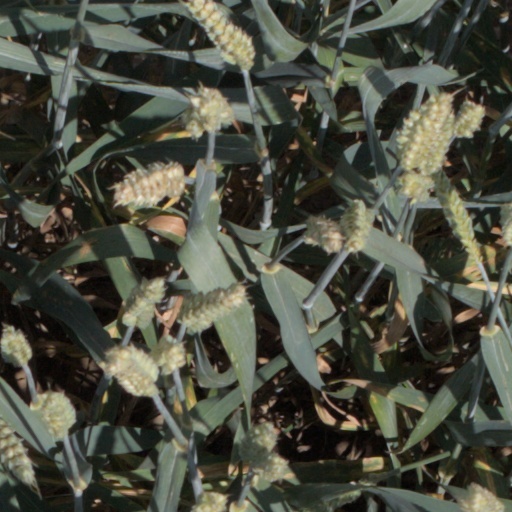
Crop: wheat